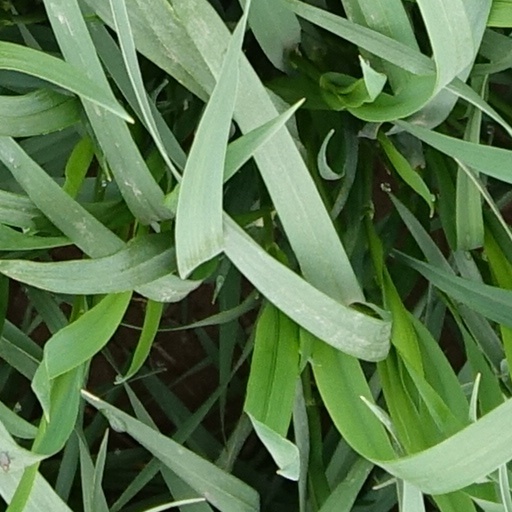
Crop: wheat